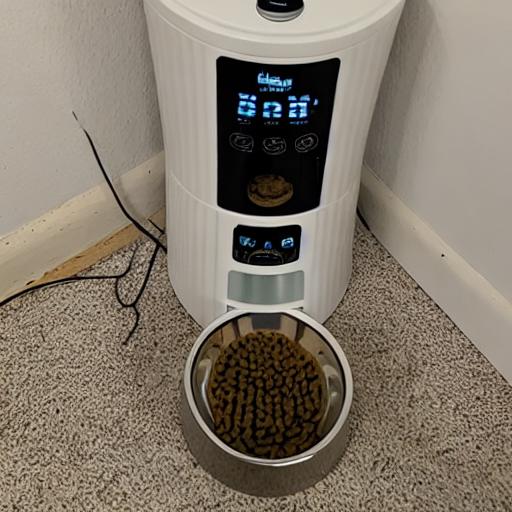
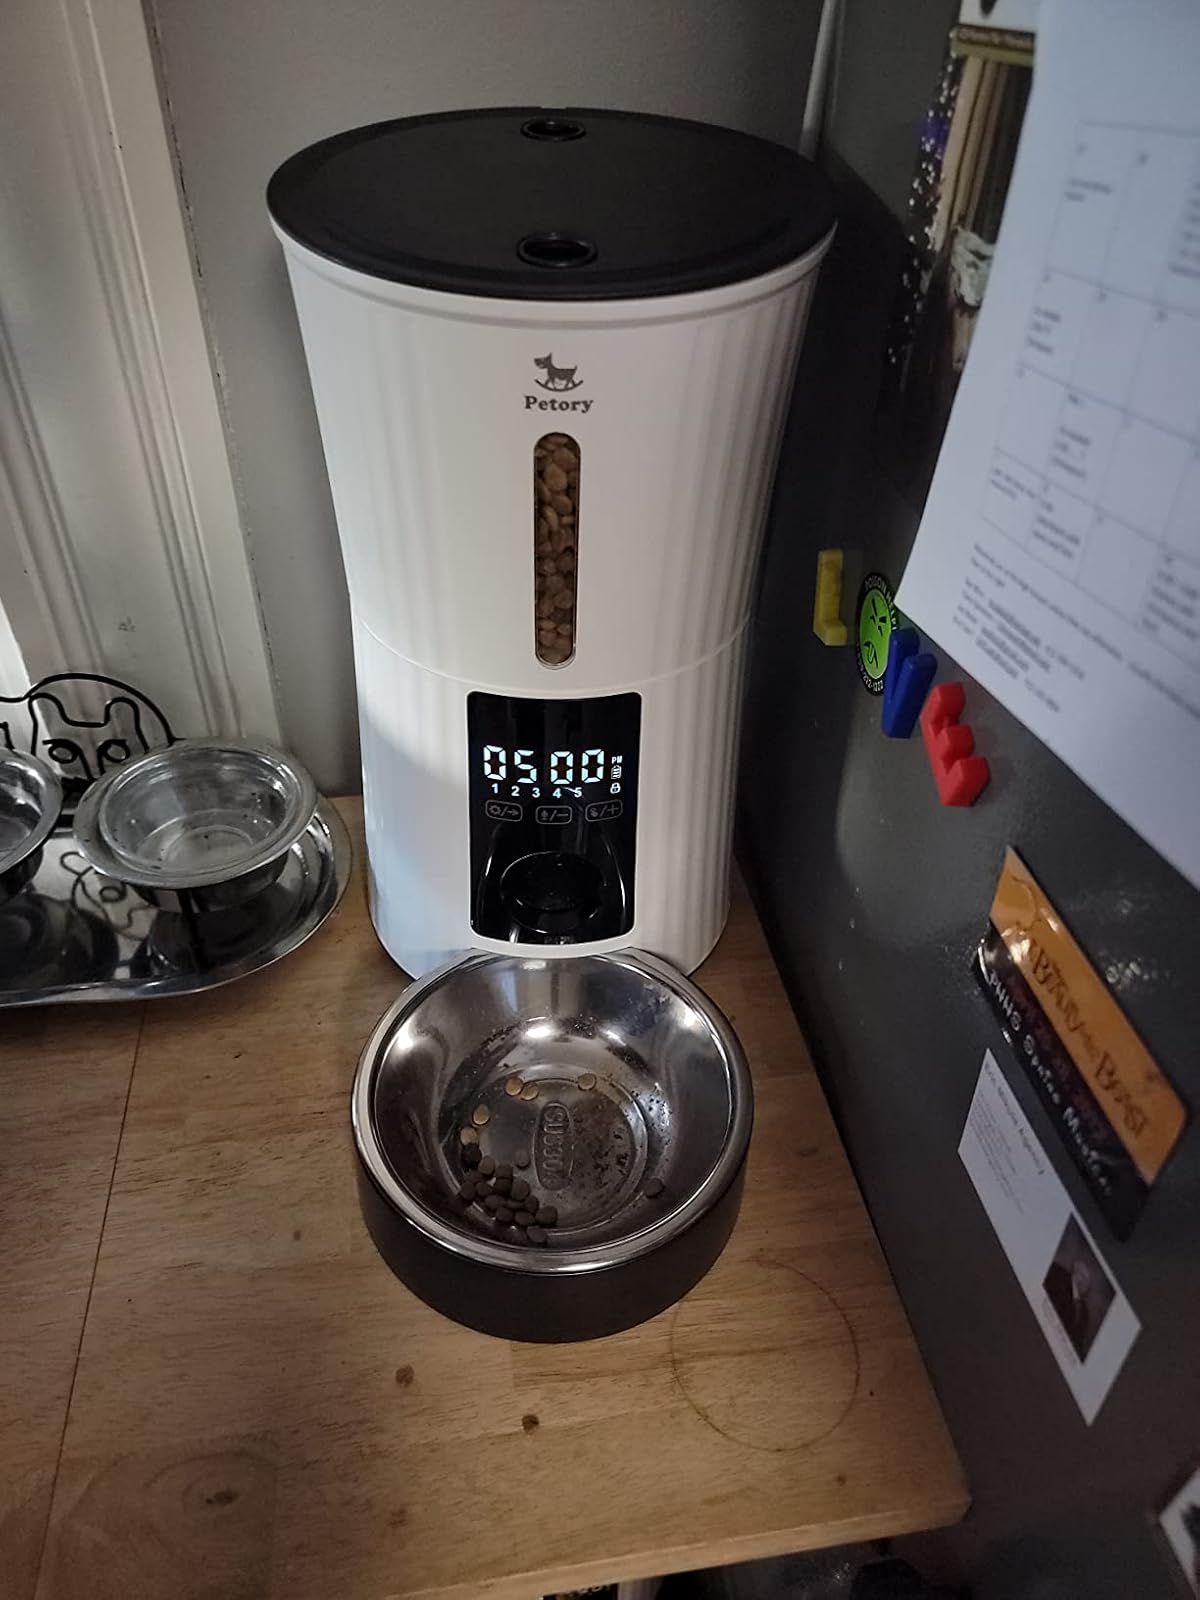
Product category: items_feeder
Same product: no